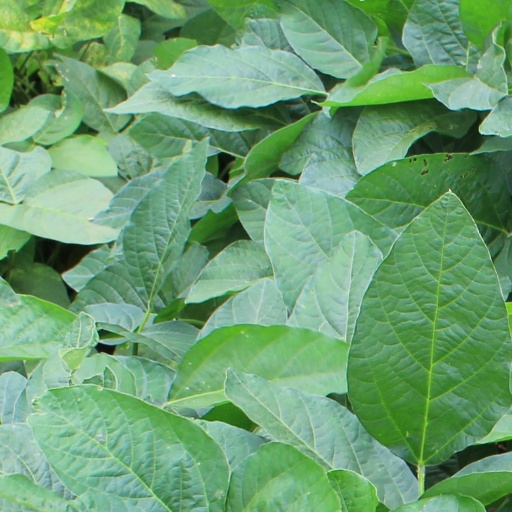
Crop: soybean